Kadré Désiré Ouédraogo

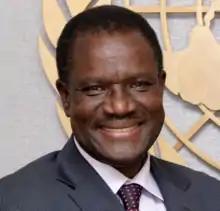
Kadré Désiré Ouédraogo in 2012, in New York during a UN summit

Kadré Désiré Ouédraogo (born 31 December 1953 in Boussouma) is a Burkinabé statesman. He was the Prime Minister of Burkina Faso from 1996 to 2000 and Chairman of the Commission of the Economic Community of West African States (ECOWAS).